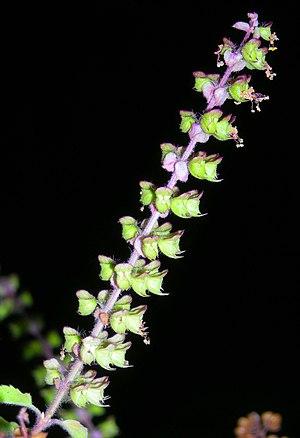
Fleurs de Basilic sacré (Ocimum tenuiflorum).